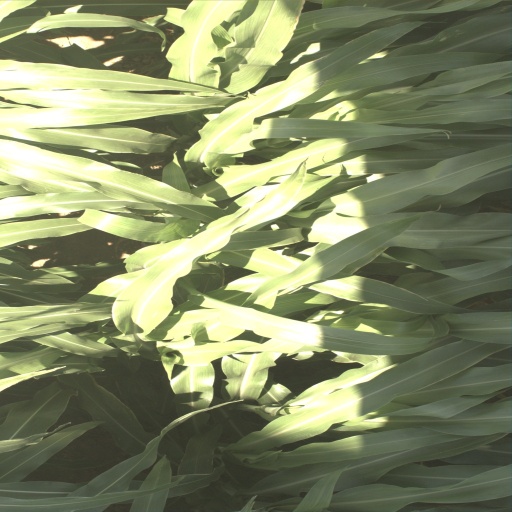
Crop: sorghum